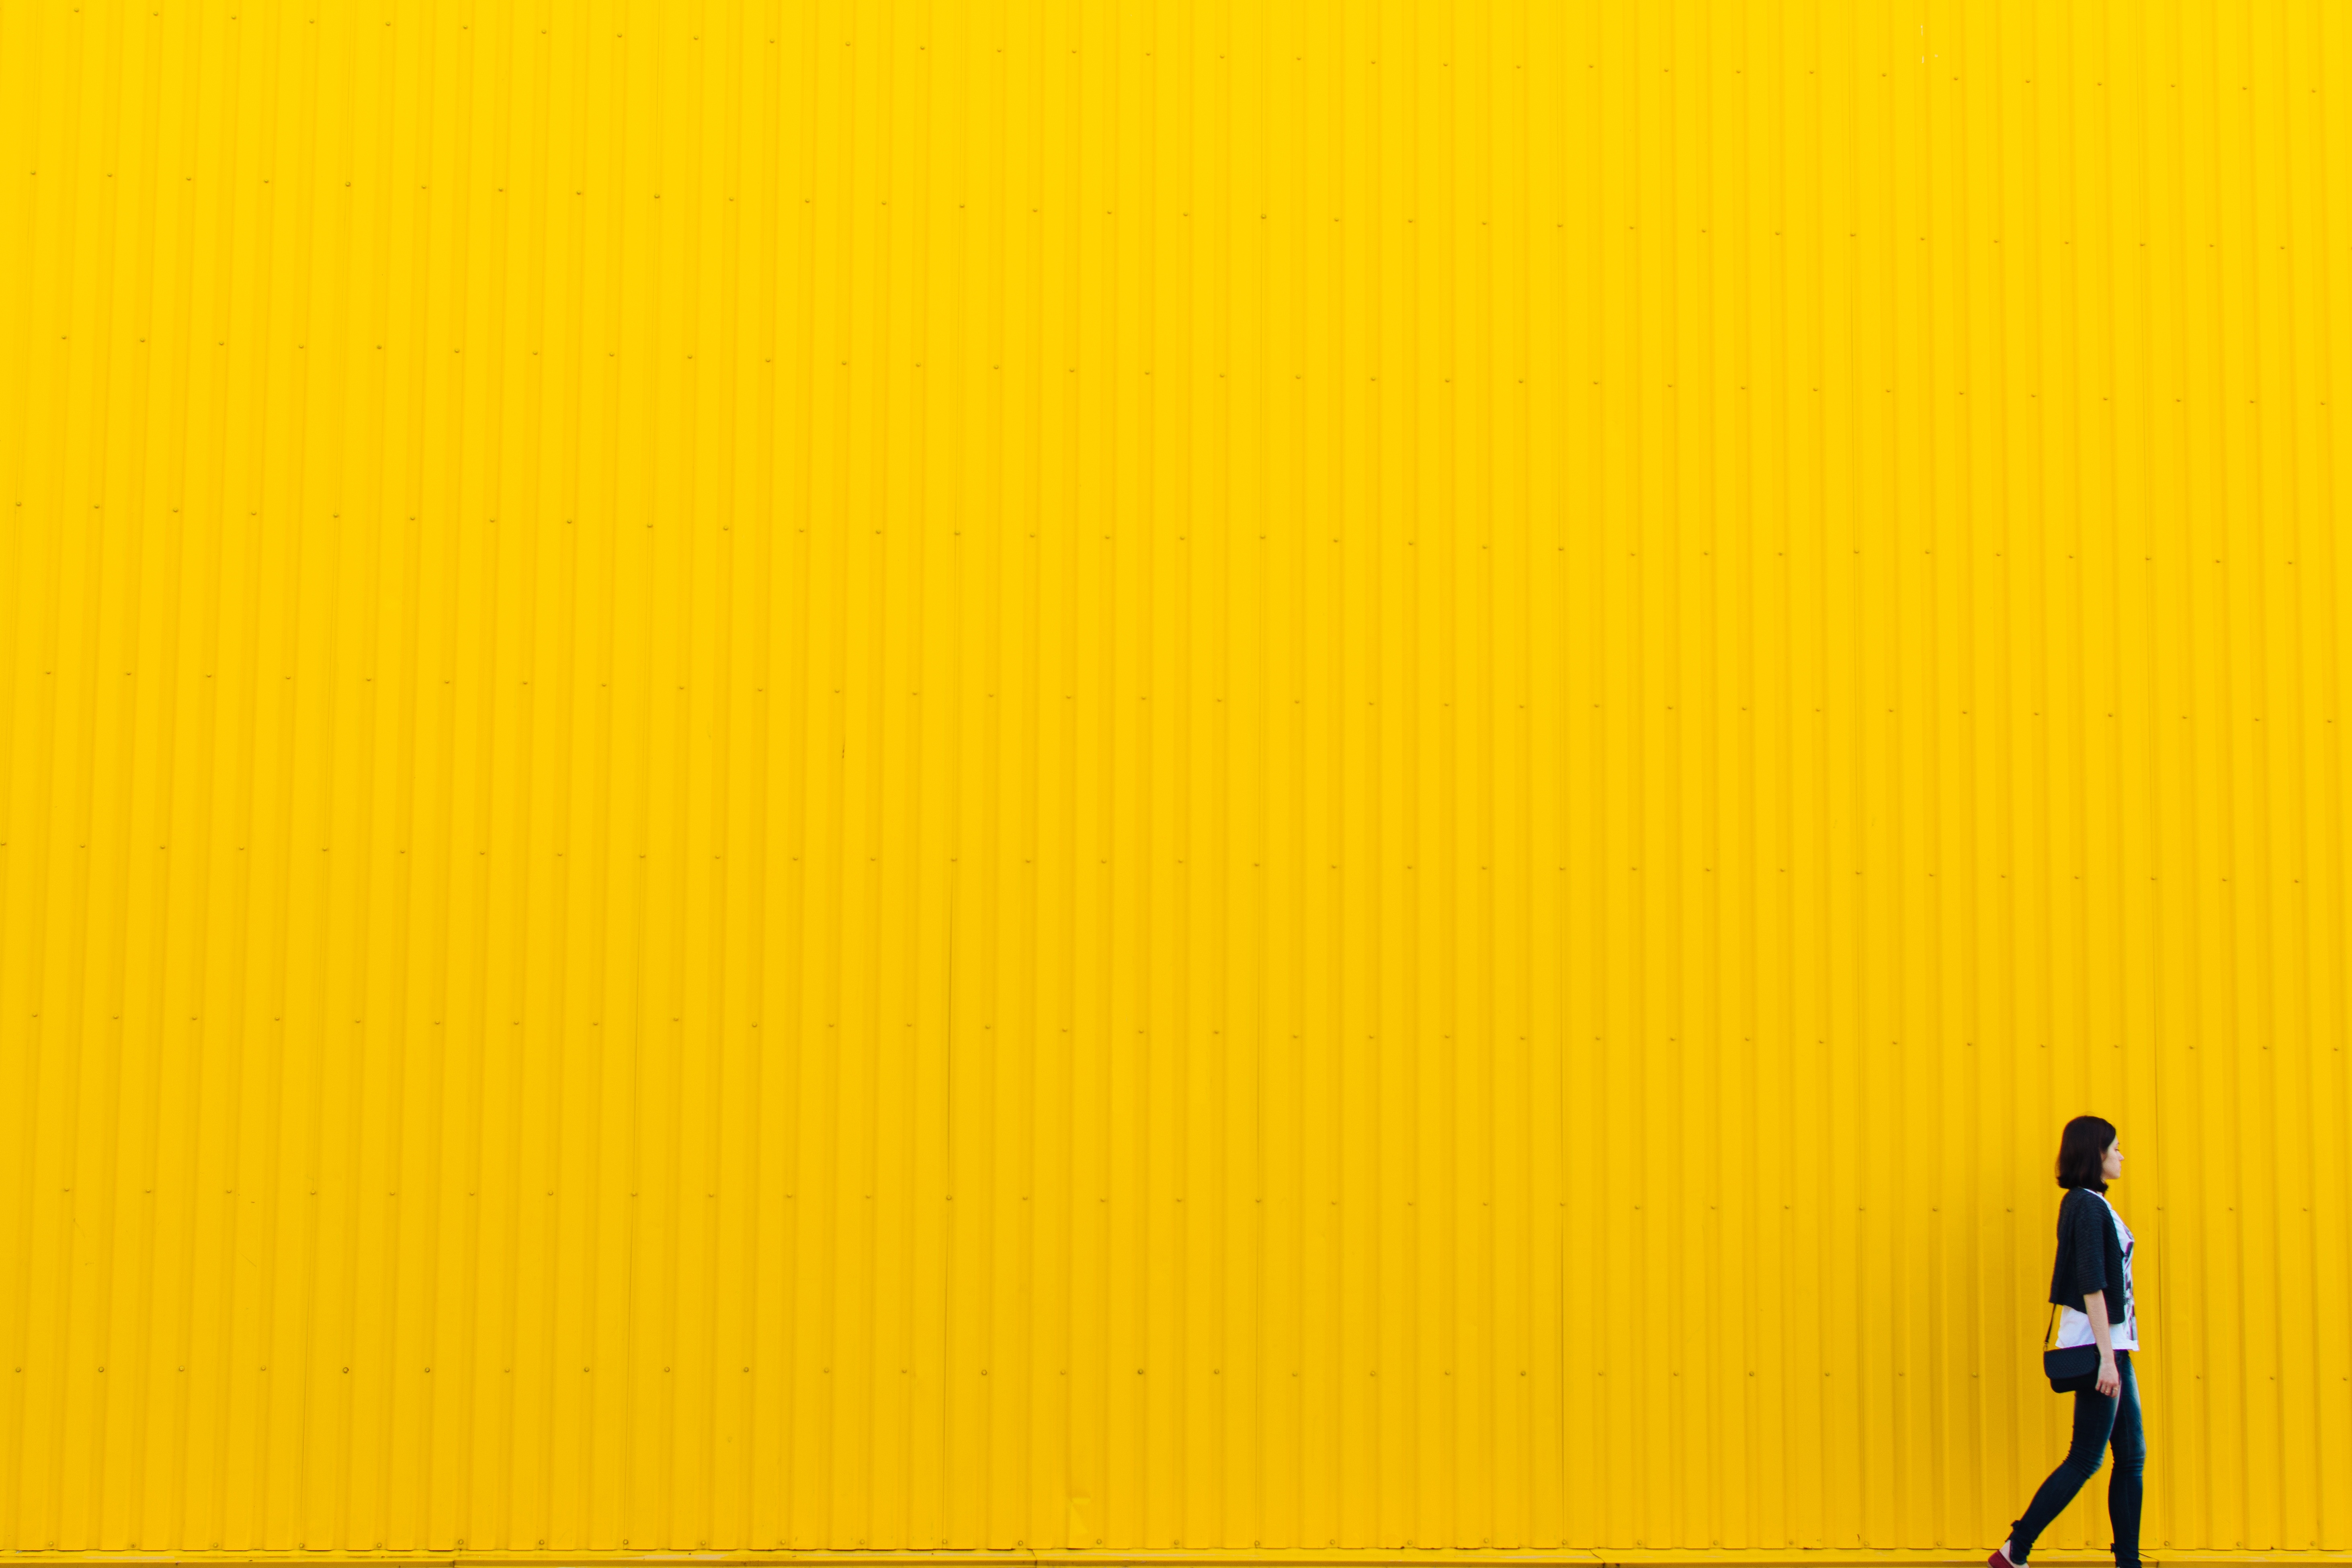
nature, silhouette, person, architecture, people, girl, woman, hair, building, wall, summer, female, line, model, young, color, fashion, yellow, circle, hipster, brand, font, happy, text